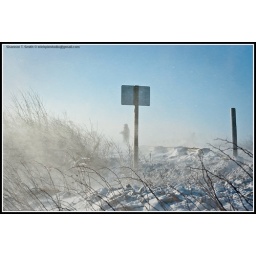
That little speck standing under the road sign is my friend Gordon. I doubt he was very warm.